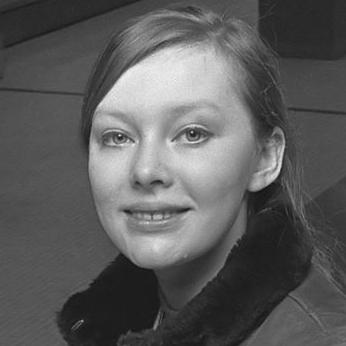
Age: 29